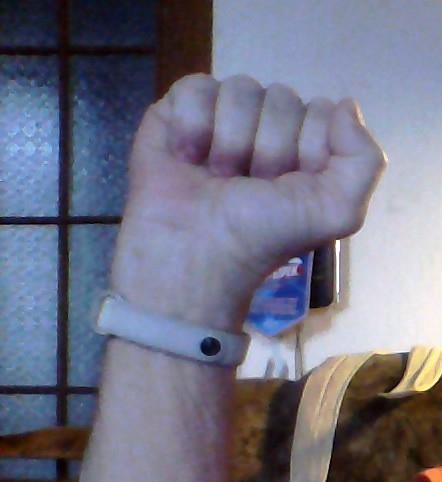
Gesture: fist